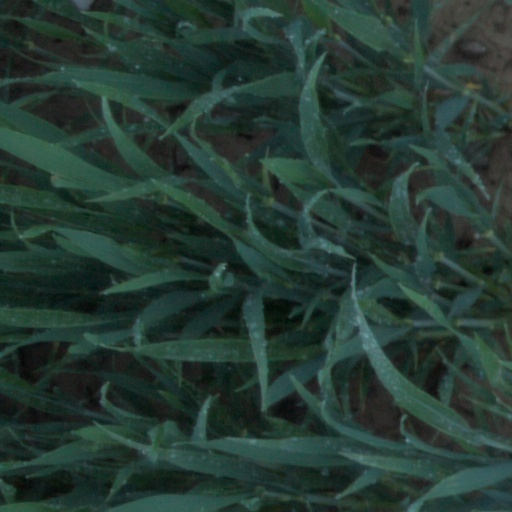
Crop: wheat